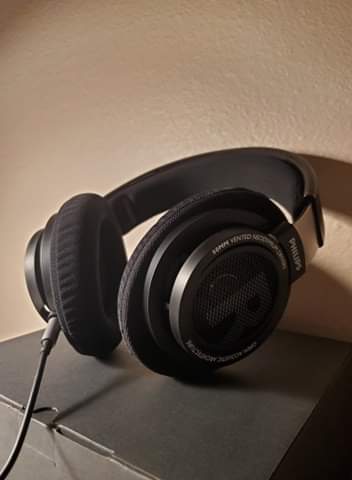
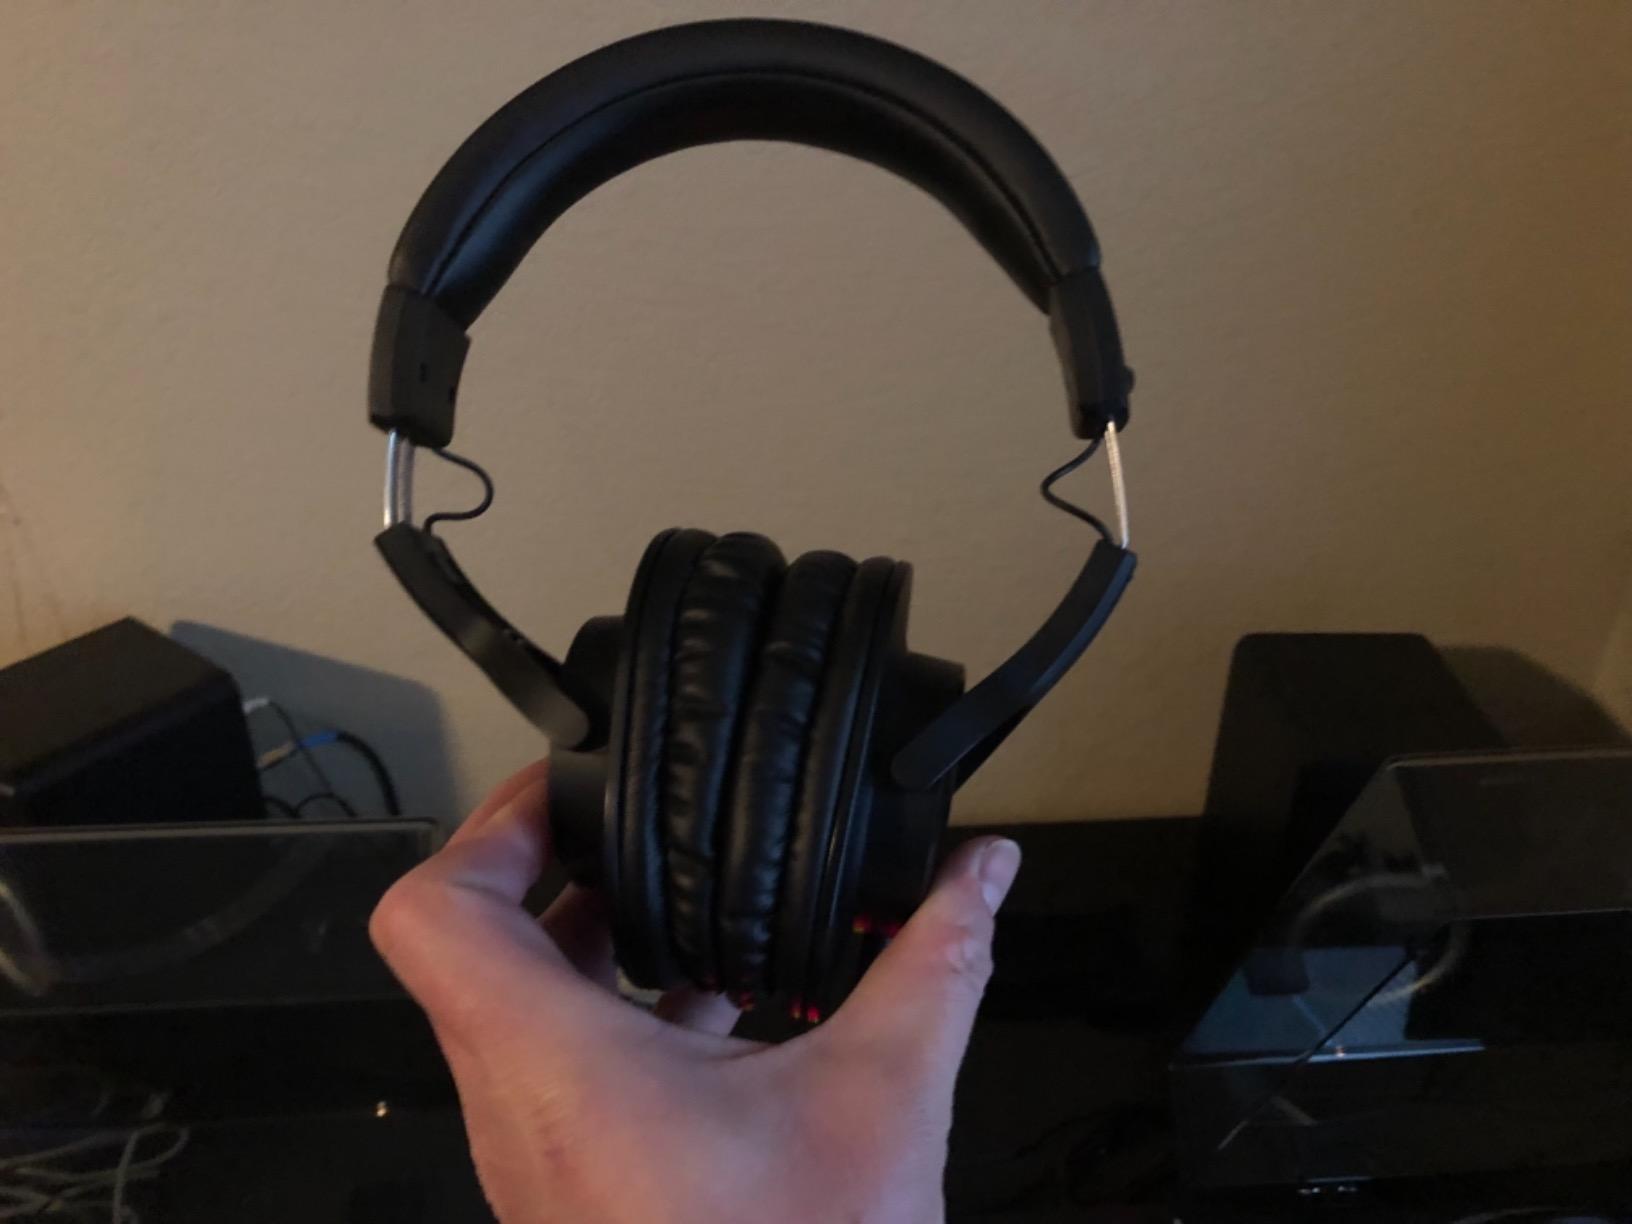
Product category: headphones
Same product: no